Gamelan

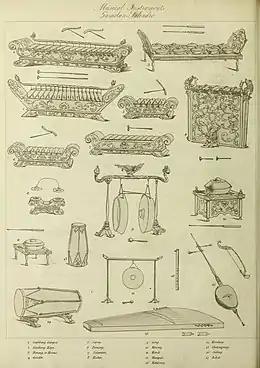
Various Javanese musical instrument in Gamelan Salindro, The History of Java by Thomas Stamford Raffles (1781–1826).

In the Sultanate of Cirebon, on the north coast of Java. The gamelan Sakati in the Keraton Kasepuhan is originated from Demak Sultanate in 1495 which was a gift from Sultan Trenggono of Demak for the marriage of Ratu Mas Nyawa (daughter of Raden Patah, king of Demak) to Prince Bratakelana (son of Sunan Gunung Jati from his wife Syarifah Bagdad). This gamelan is closely related to the early days of the spread of Islam by Wali Sanga in Java. At the Keraton Kasepuhan, the gamelan Sakati is played on the Idul Adha month of Hajj (Zulhijah) in the Sri Manganti building when the sultan and his relatives head to the Grand Mosque. This gamelan is kept in the Museum Pusaka Keraton Kasepuhan Cirebon.